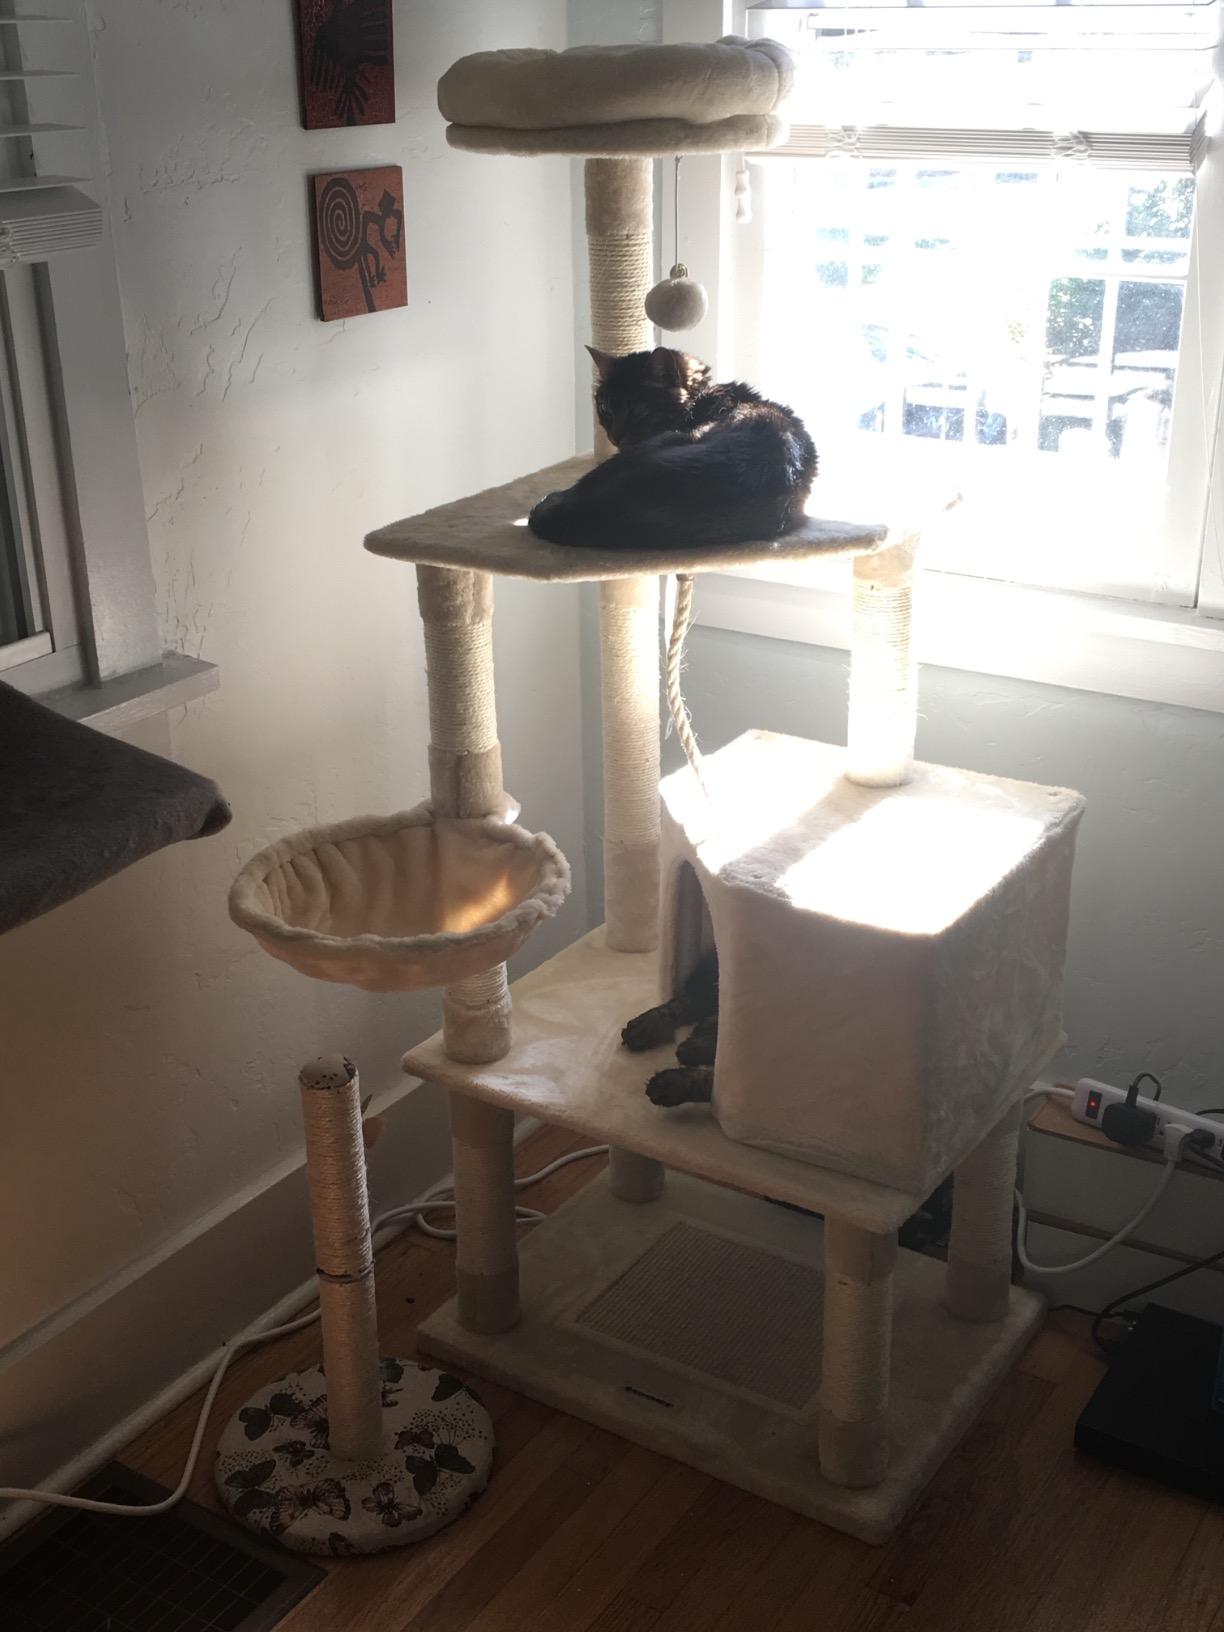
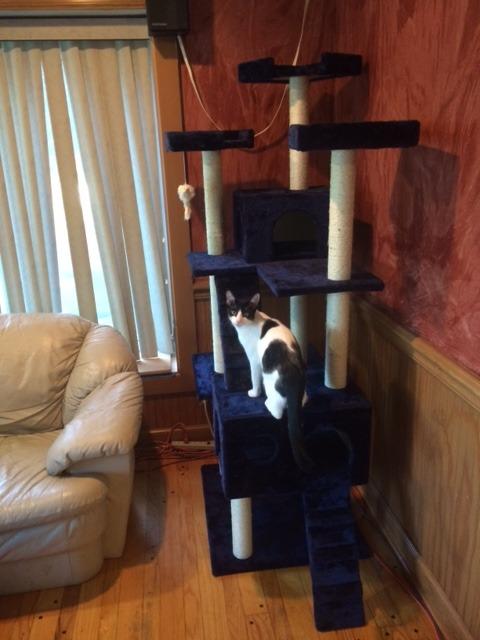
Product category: items_cat tree
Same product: no